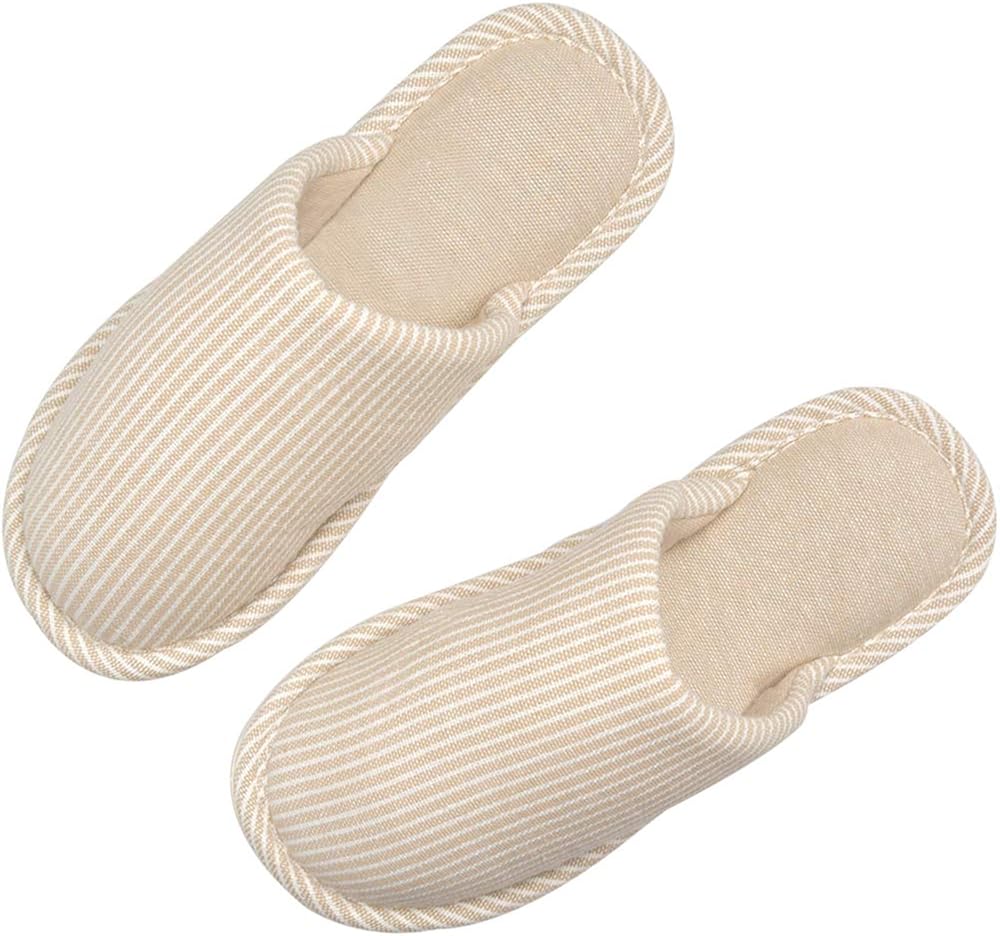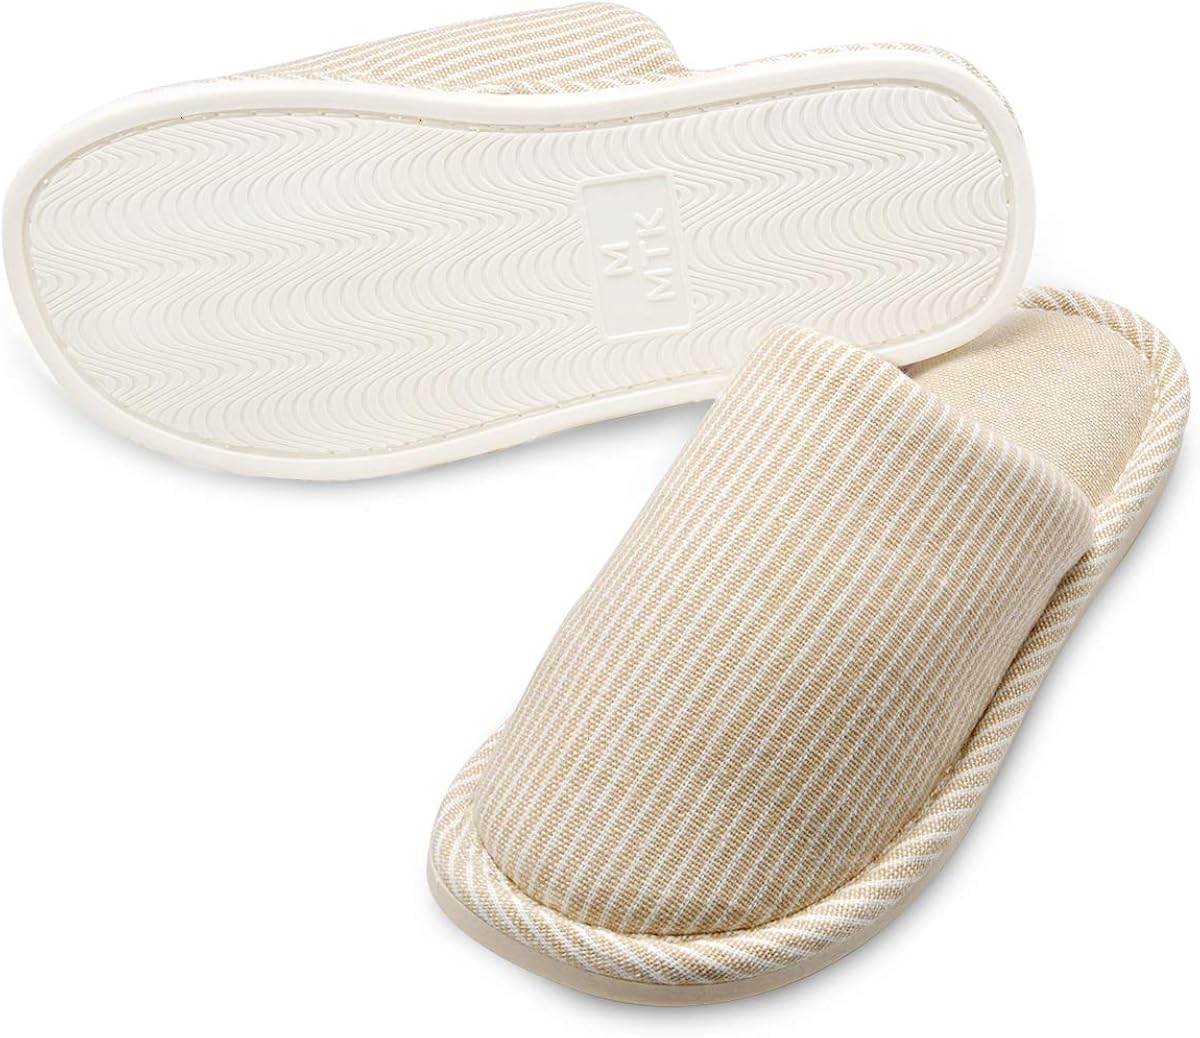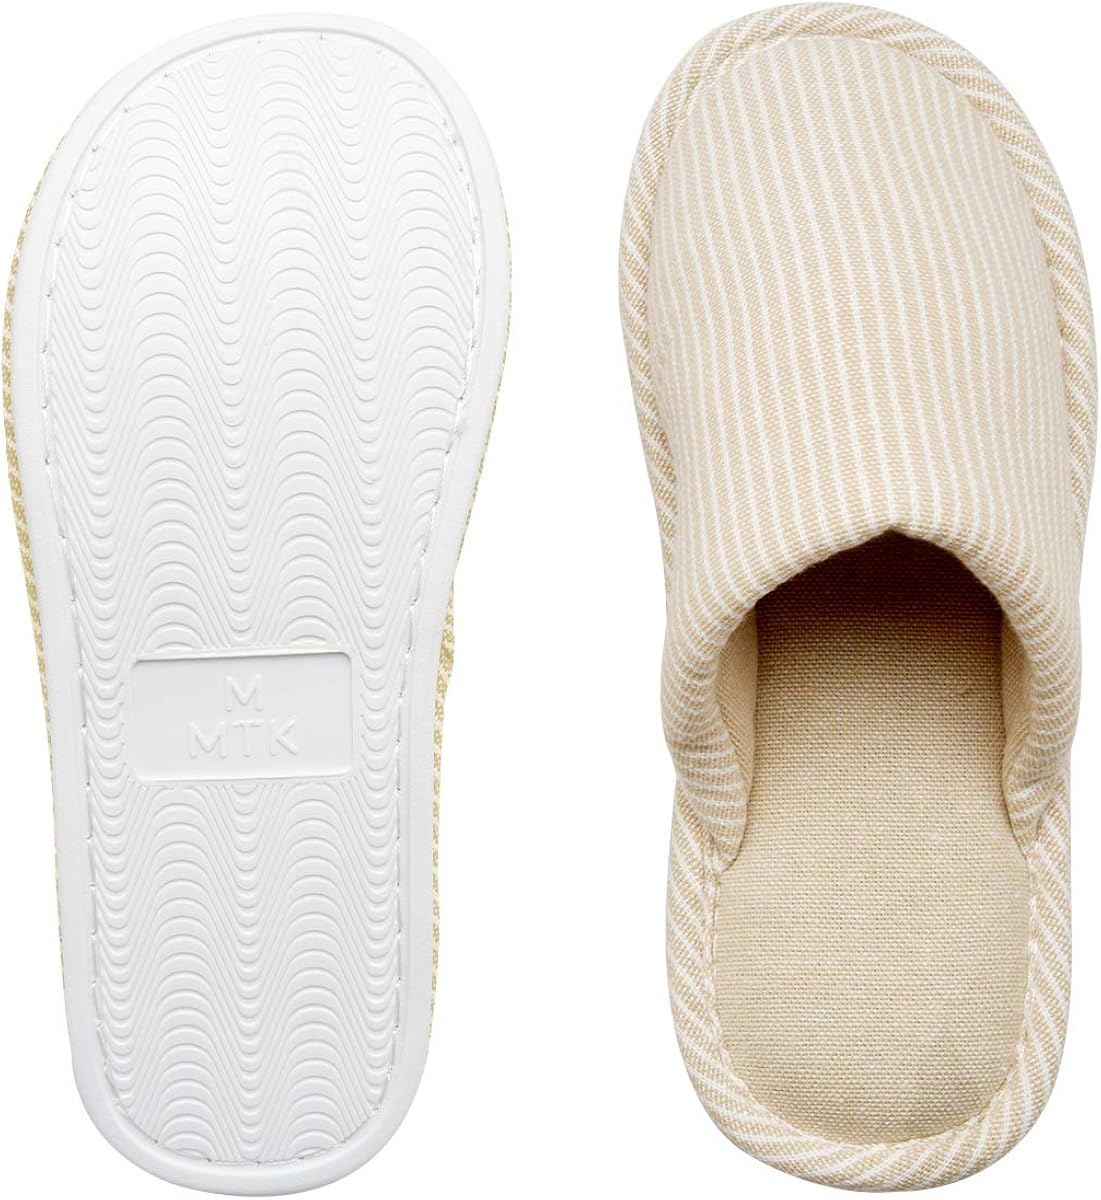
WMZYIQI Women's Comfort Soft Cotton Slip On Memory Foam House Slippers Japanese Style Home Slippers with Anti Slip Sole
Category: AMAZON FASHION
The slipper is made of high quality cotton and memory foam plus non-slip TPR insole. Comfortable and light to wear. The slippers suit for women and men all year round. Material Upper Material: Cotton Insole Material: Memory Cotton Outsole Material: TPR Size Chart: Women Color Green&Red&Pink&Beige S US 5-6 M US 6.5-7.5 L US 8-9 Men Color Beige&Brown&Blue L US 7.5-8.5 XL US 9-11 Note: Due to the difference between monitors, the picture may not reflect the actual color of the item. We guarantee the style is the same as shown in the pictures.
Features: Foam sole | MATERIAL: Breathable quilted cotton upper, soles well made of high quality TPR. Wide width size make your feet comfortable all day long. | NON-SLIP and HARD SOLE: The anti-slip and sturdy enough TPR outsoles ensures indoor use. No more slipping & sliding! Safe in any floor. | STYLISH: Japanese loafer style stripe design, 6 colors option. Ideal for all seasons. | SUPER LIGHT: Silent sole will not make any noise giving you a chance to relax after a hard working day. | WASHABLE: Wash gentlely by hand and pat them till get their original shape. Avoid long time soaking and scrubbing.